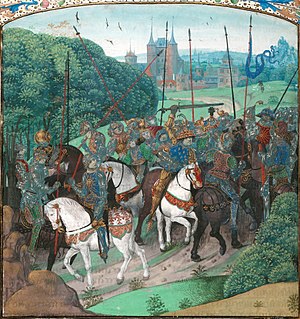
Isabella af Bayern / Karls sygdom
I sit første sygdomsanfald angreb Karl 6. sine riddere i 1392, vist i en miniatur fra Froissarts Chroniques.
Isabella af Bayern var dronning af Frankrig mellem 1385 og 1422. Hun blev født i Huset Wittelsbach som den ældste datter af hertugen Stefan 3. af Bayern-Ingolstadt og Taddea Visconti af Milano. I en alder af 15 eller 16 år blev Isabella sendt til den unge Kong Karl 6. af Frankrig. Parret blev gift sig tre dage efter deres første møde.